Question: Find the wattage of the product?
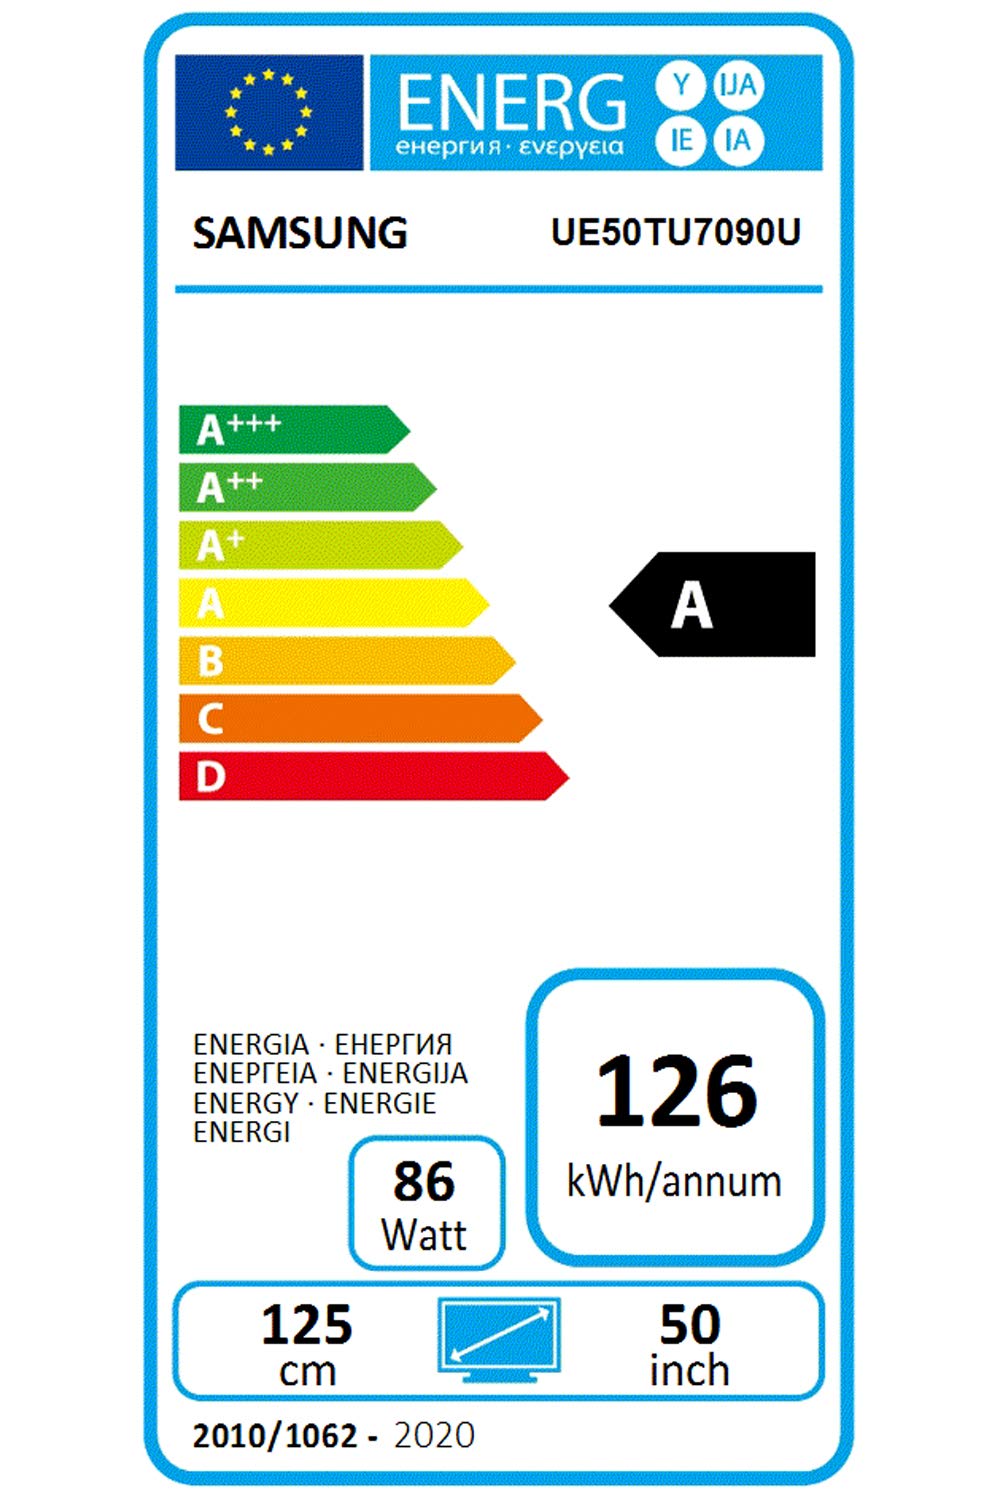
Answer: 86.0 watt